Pão de Açúcar, Alagoas

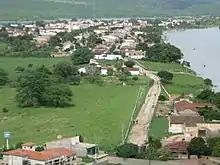

Pão de Açúcar is a municipality in the Brazilian state of Alagoas. Its population is 24,351 (2020) and its area is 659 km².